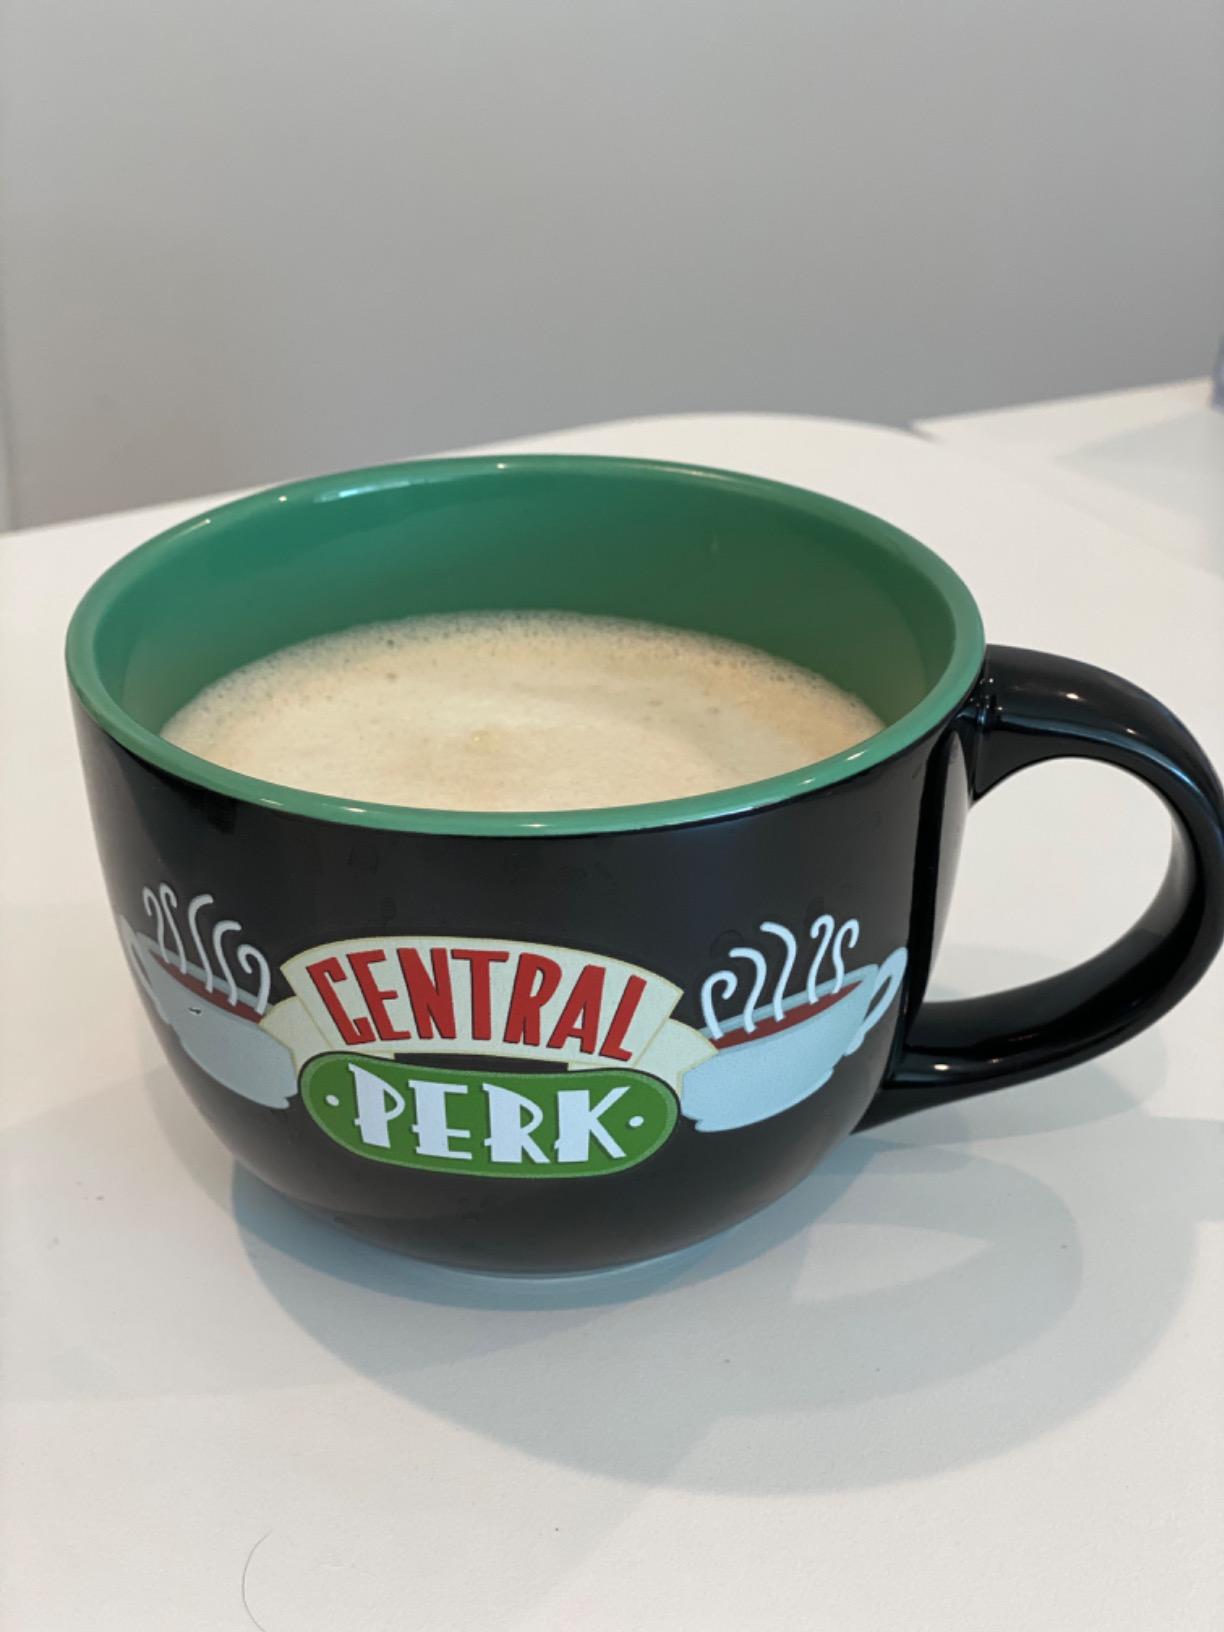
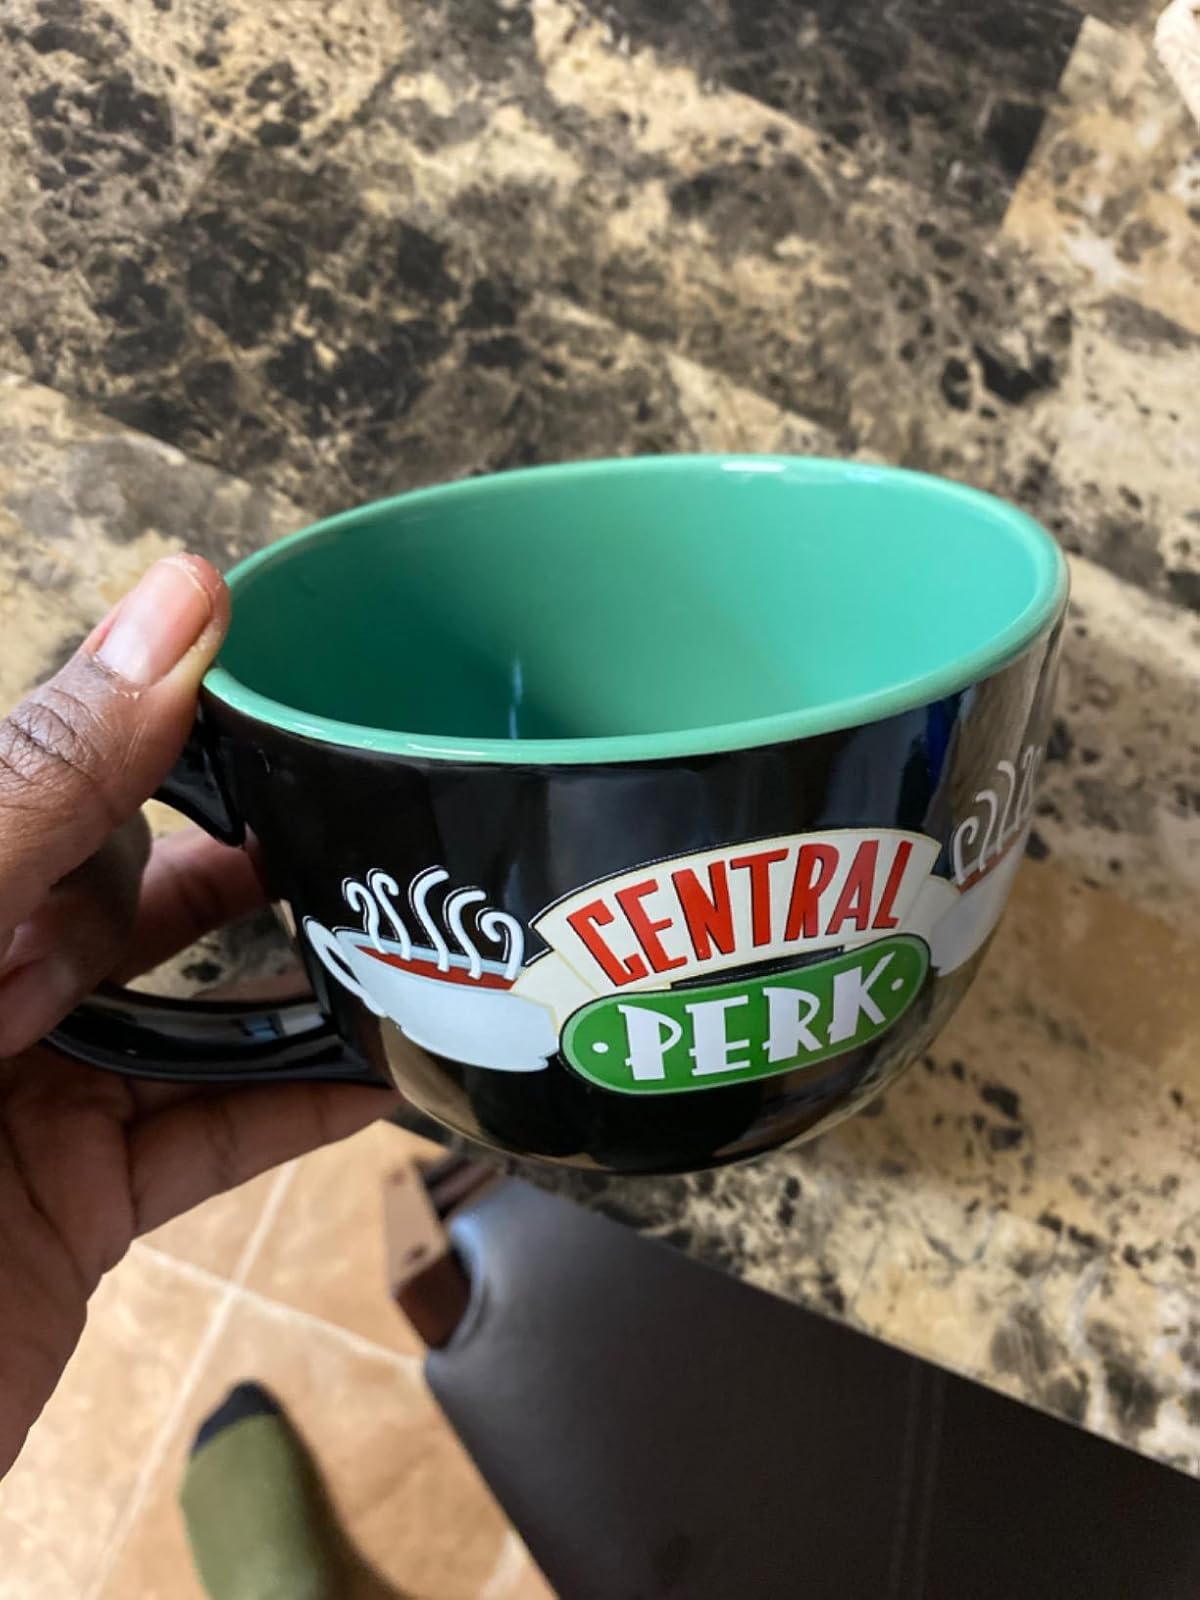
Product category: items_mug
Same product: yes